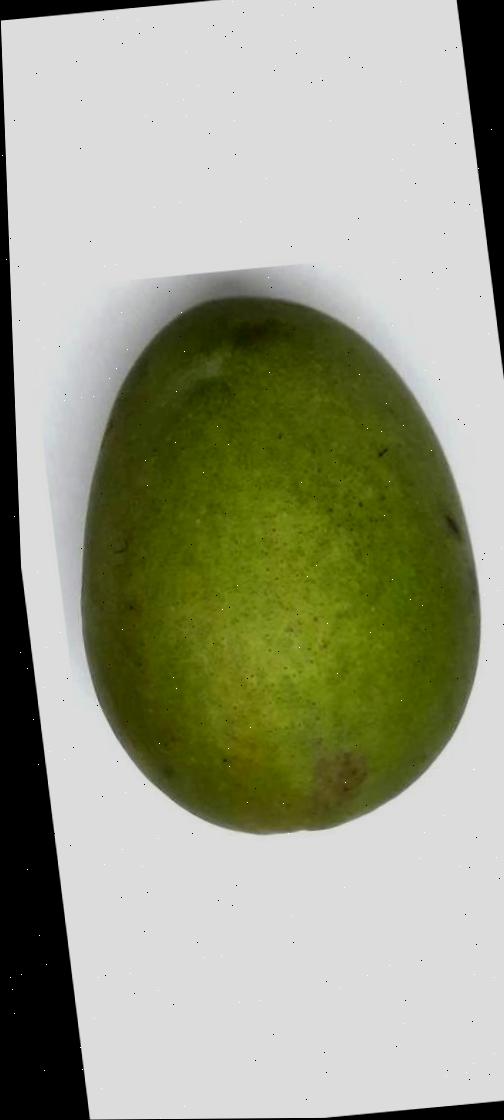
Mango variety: Himsagor